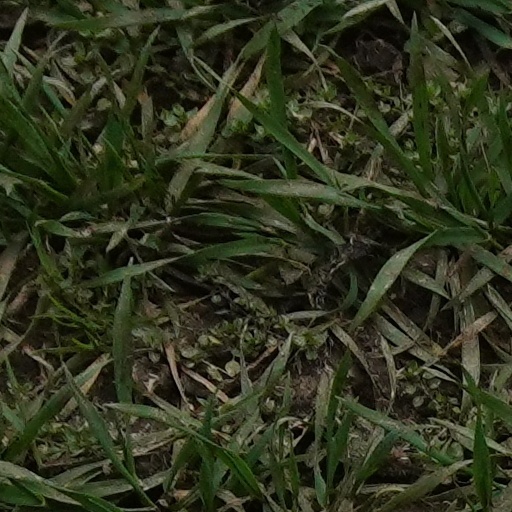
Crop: wheat